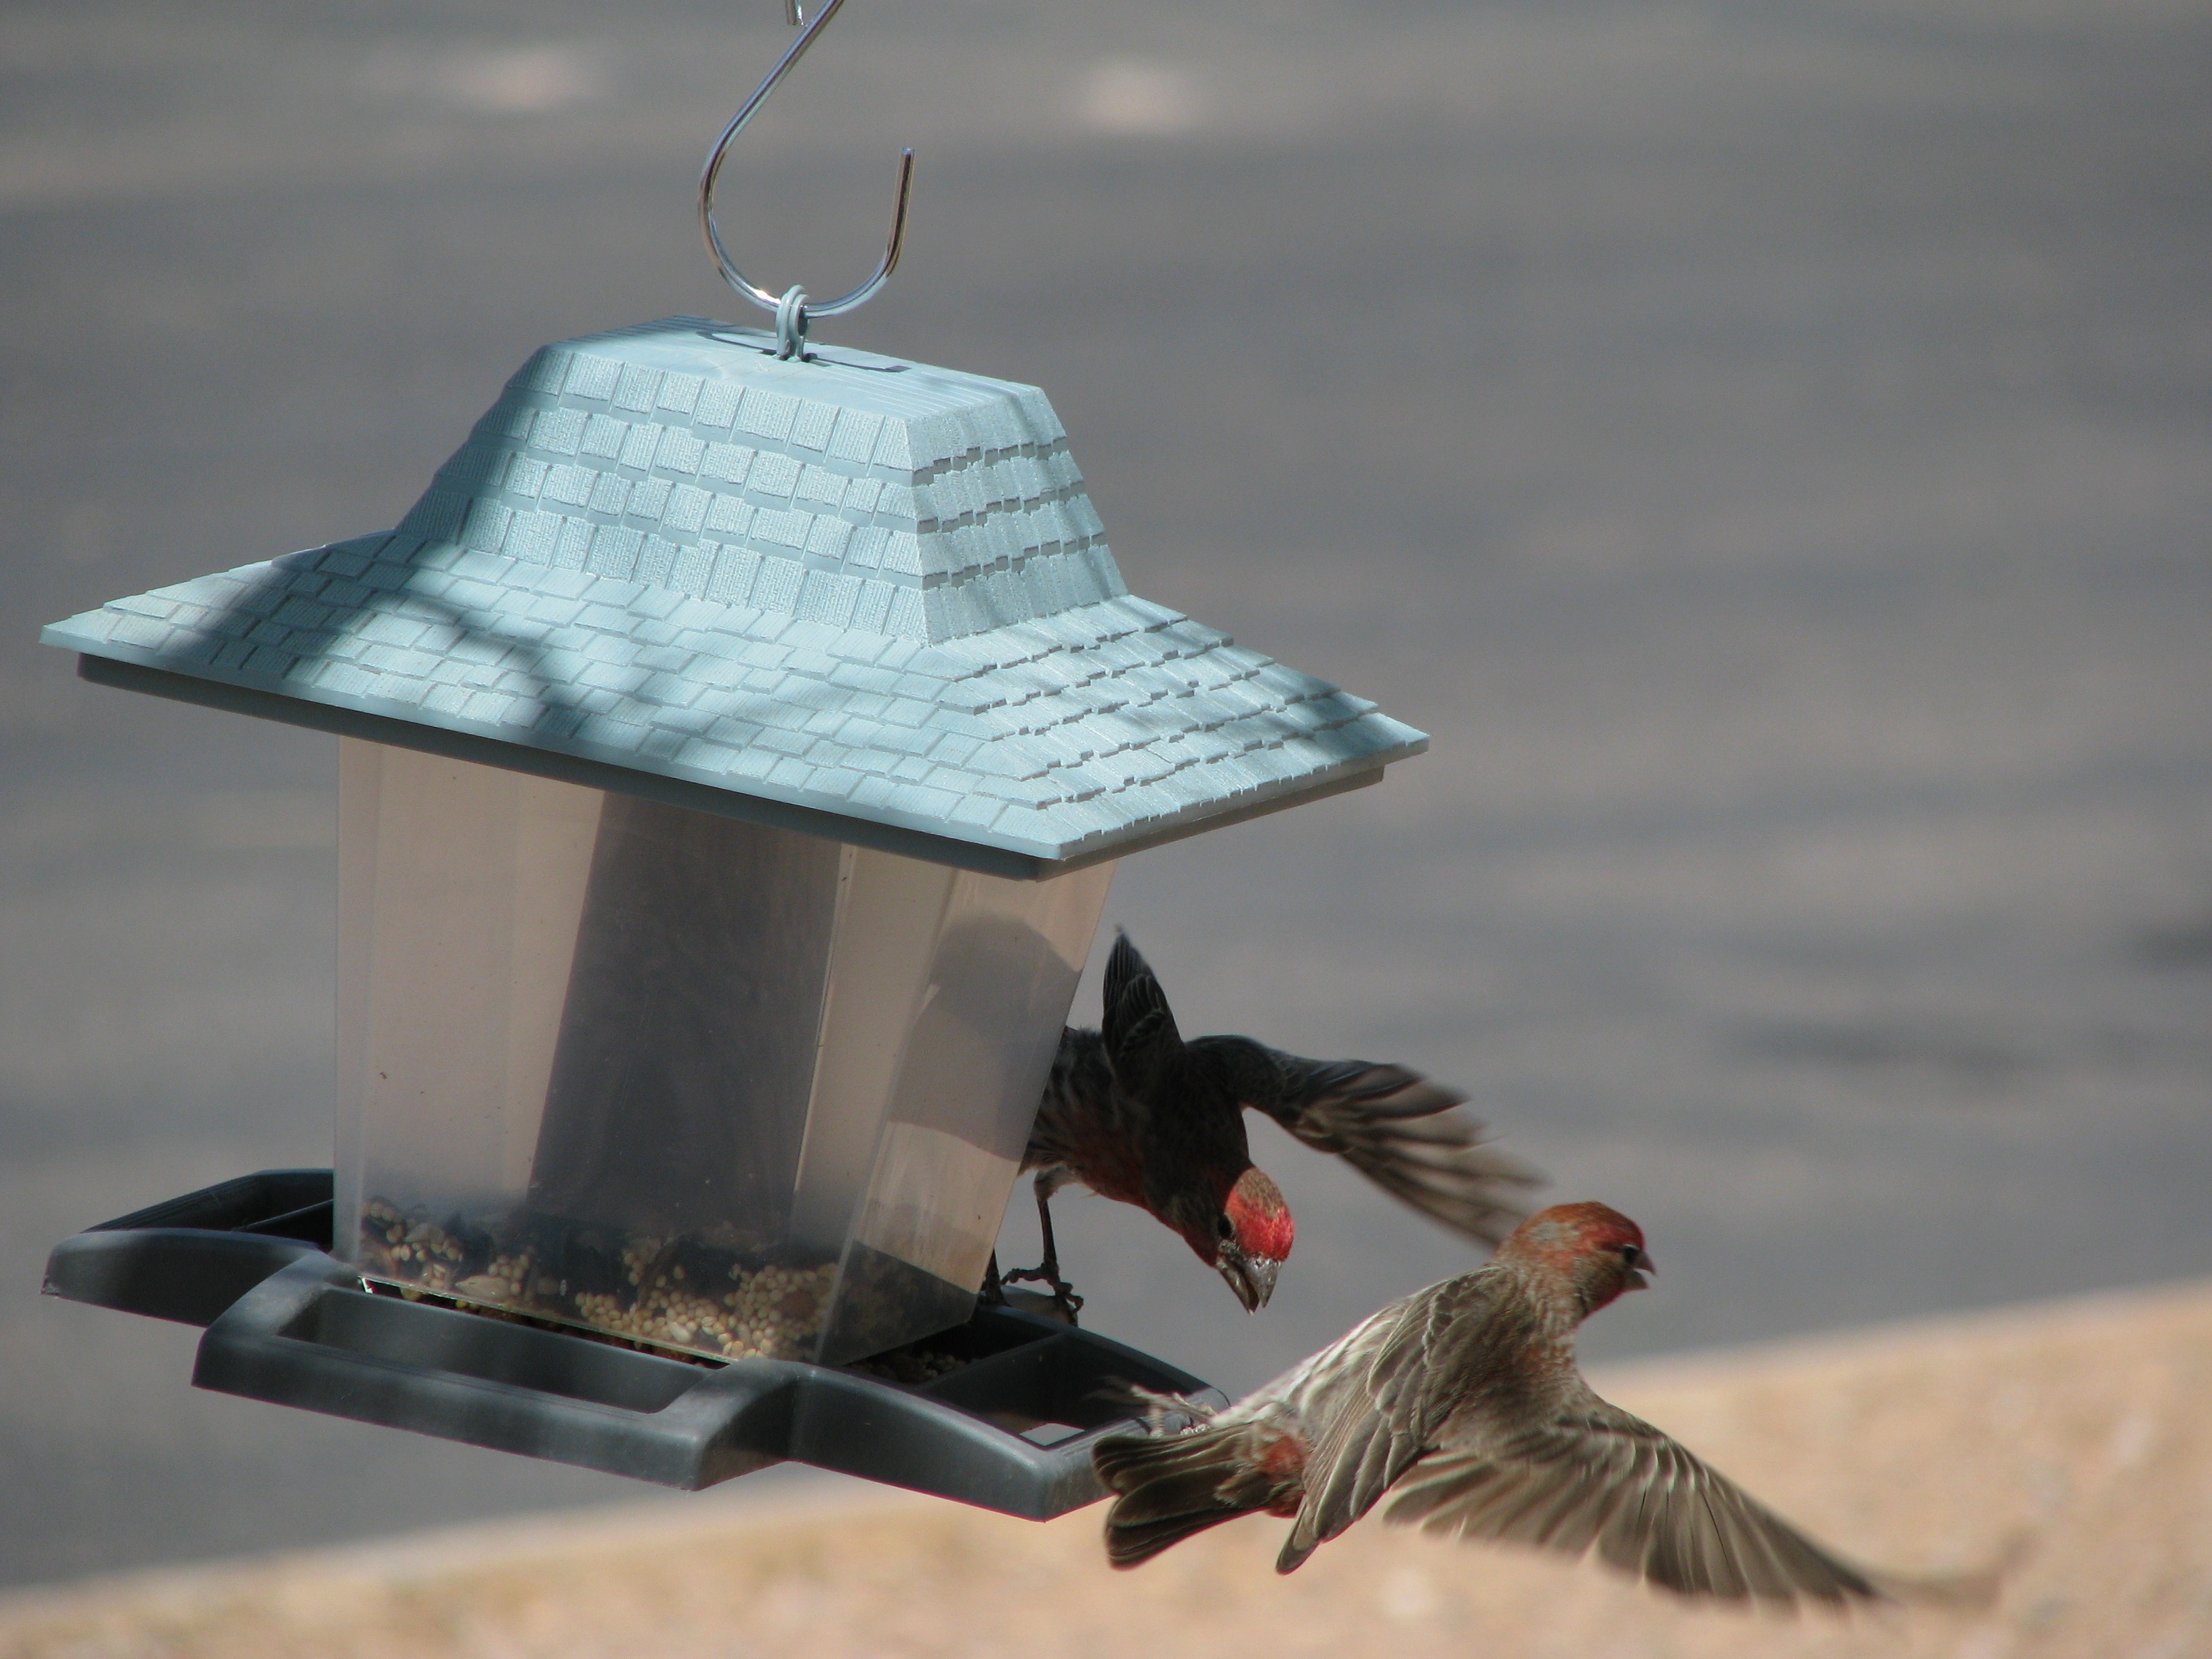
nature, bird, wing, flying, wildlife, flight, lighting, arizona, birds, wings, southwest, bird feeder, perching bird